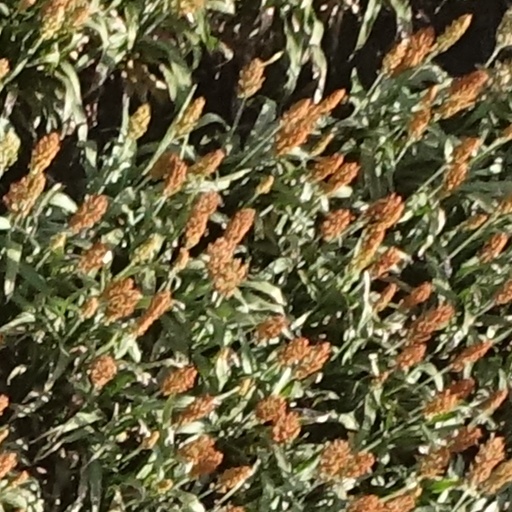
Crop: sorghum